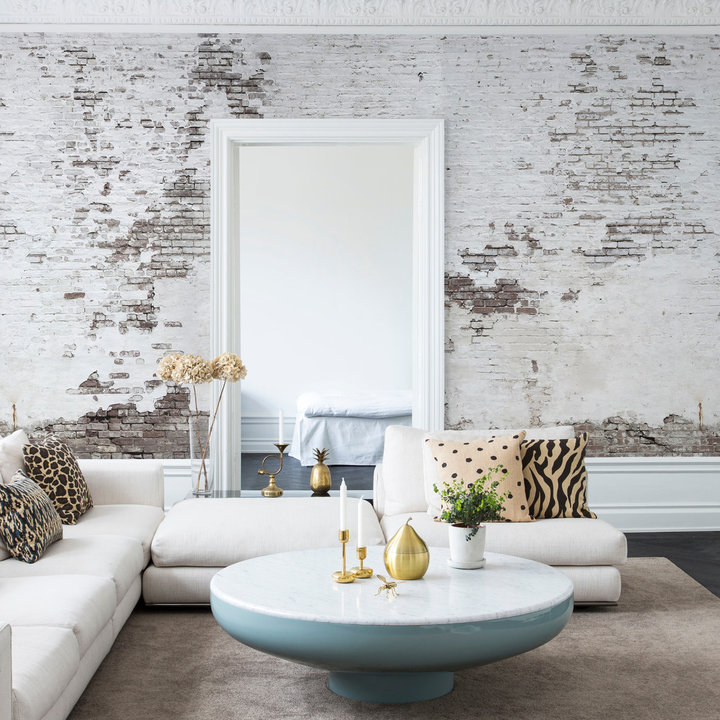
Style: Industrial